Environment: real
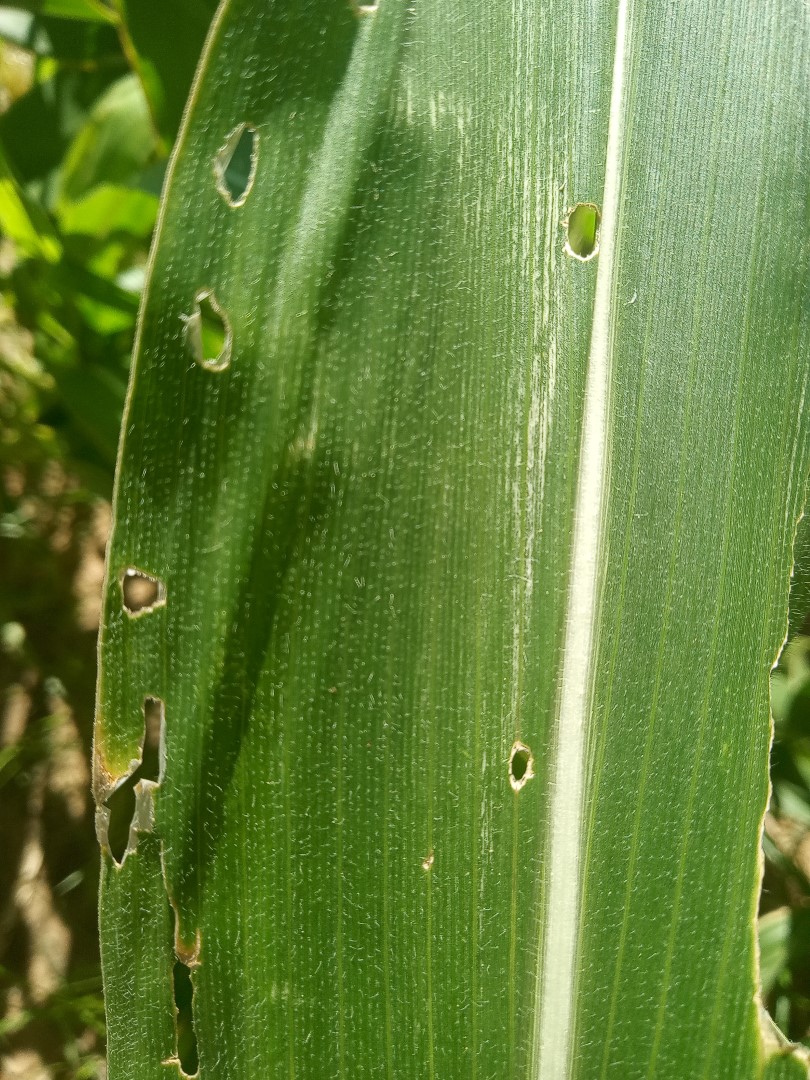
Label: fall_armyworm